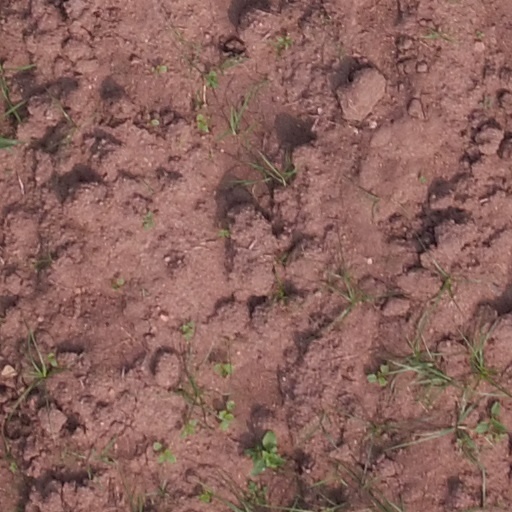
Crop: maize; corn